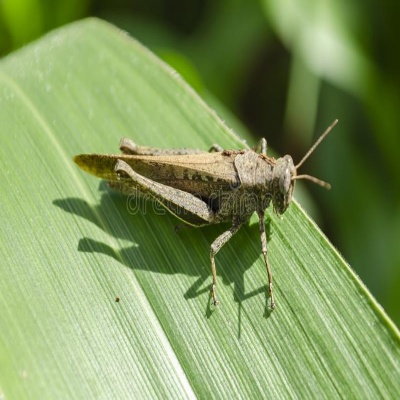
Crop: Maize
Condition: grasshoper